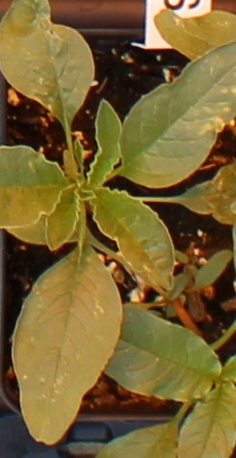
Label: Waterhemp